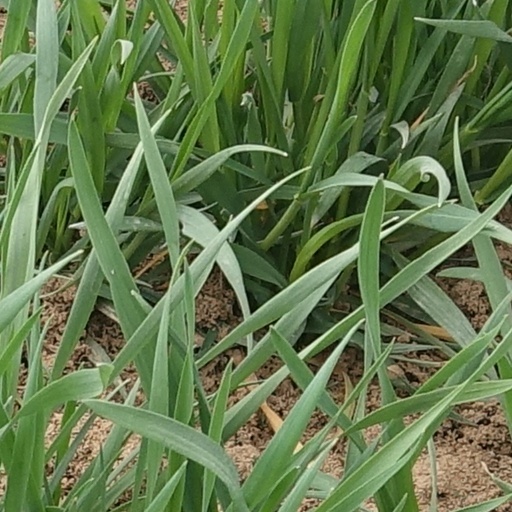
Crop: wheat